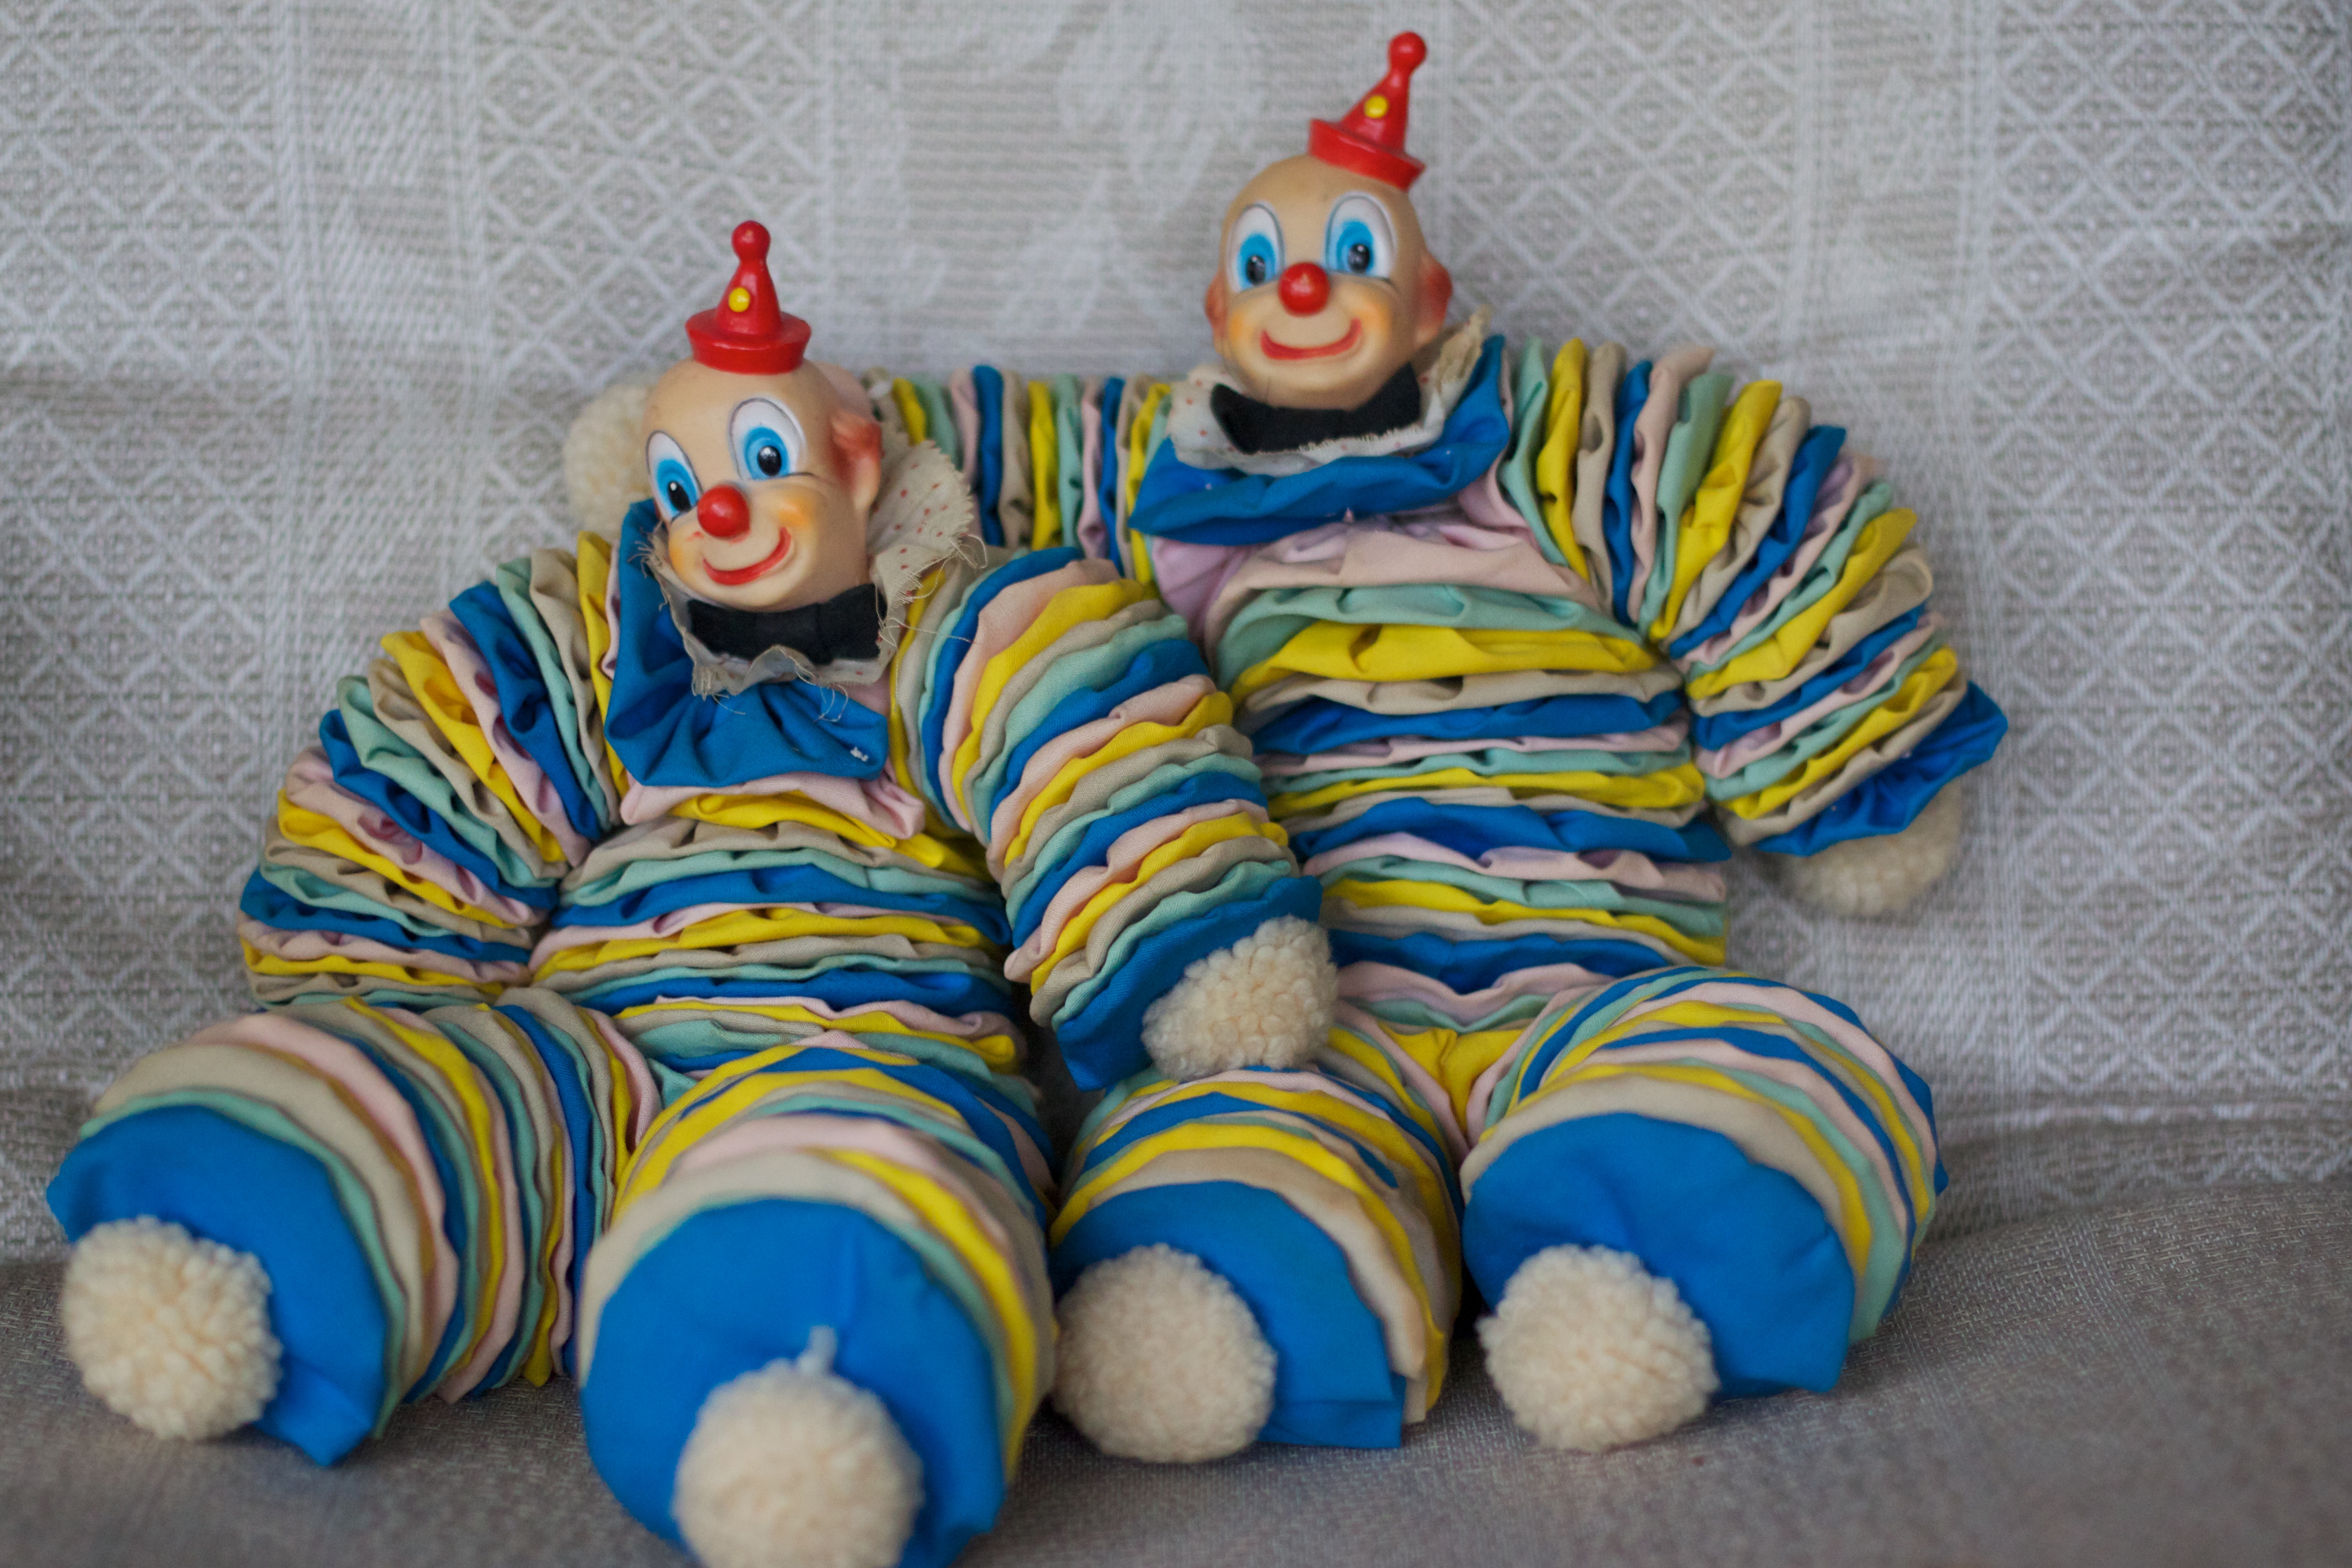
toy, odyssey, scaryclowns, inflatable, stuffed toy